Dance with Me (Orleans song)

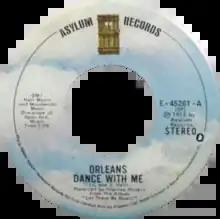
One of side-A labels of the US single

"Dance with Me" is a 1975 hit single by American soft rock band Orleans from their second studio album, "Orleans II" (1974).